Boris III of Bulgaria

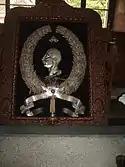
Wood-carving made by inhabitants of the village of Osoi, Debar district, with the inscription: "To its Tsar Liberator Boris III, from grateful Macedonia".

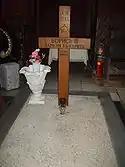
The grave of Tsar Boris III in the Rila Monastery

Nazi pressure on Tsar Boris III continued for the deportation of the Bulgarian Jewry. At the end of March, Hitler "invited" the Tsar to visit him. Upon returning home, Boris ordered able-bodied Jewish men to join hard labor units to build roads within the interior of his kingdom. Some claim that this was the Tsar's attempt to avoid deporting them.